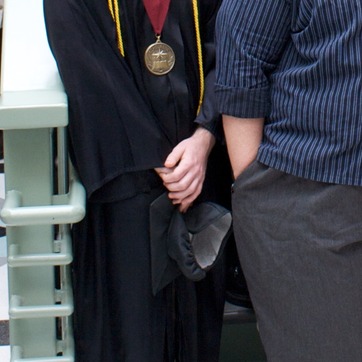
Material: skin